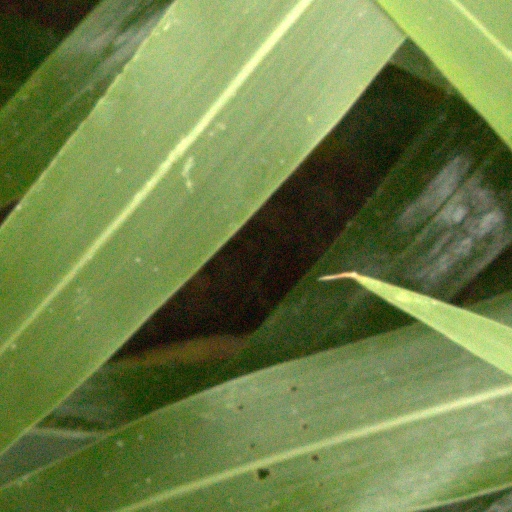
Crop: sorghum